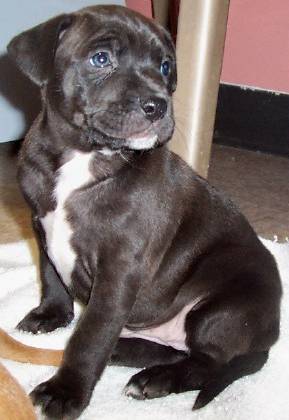
Label: dog